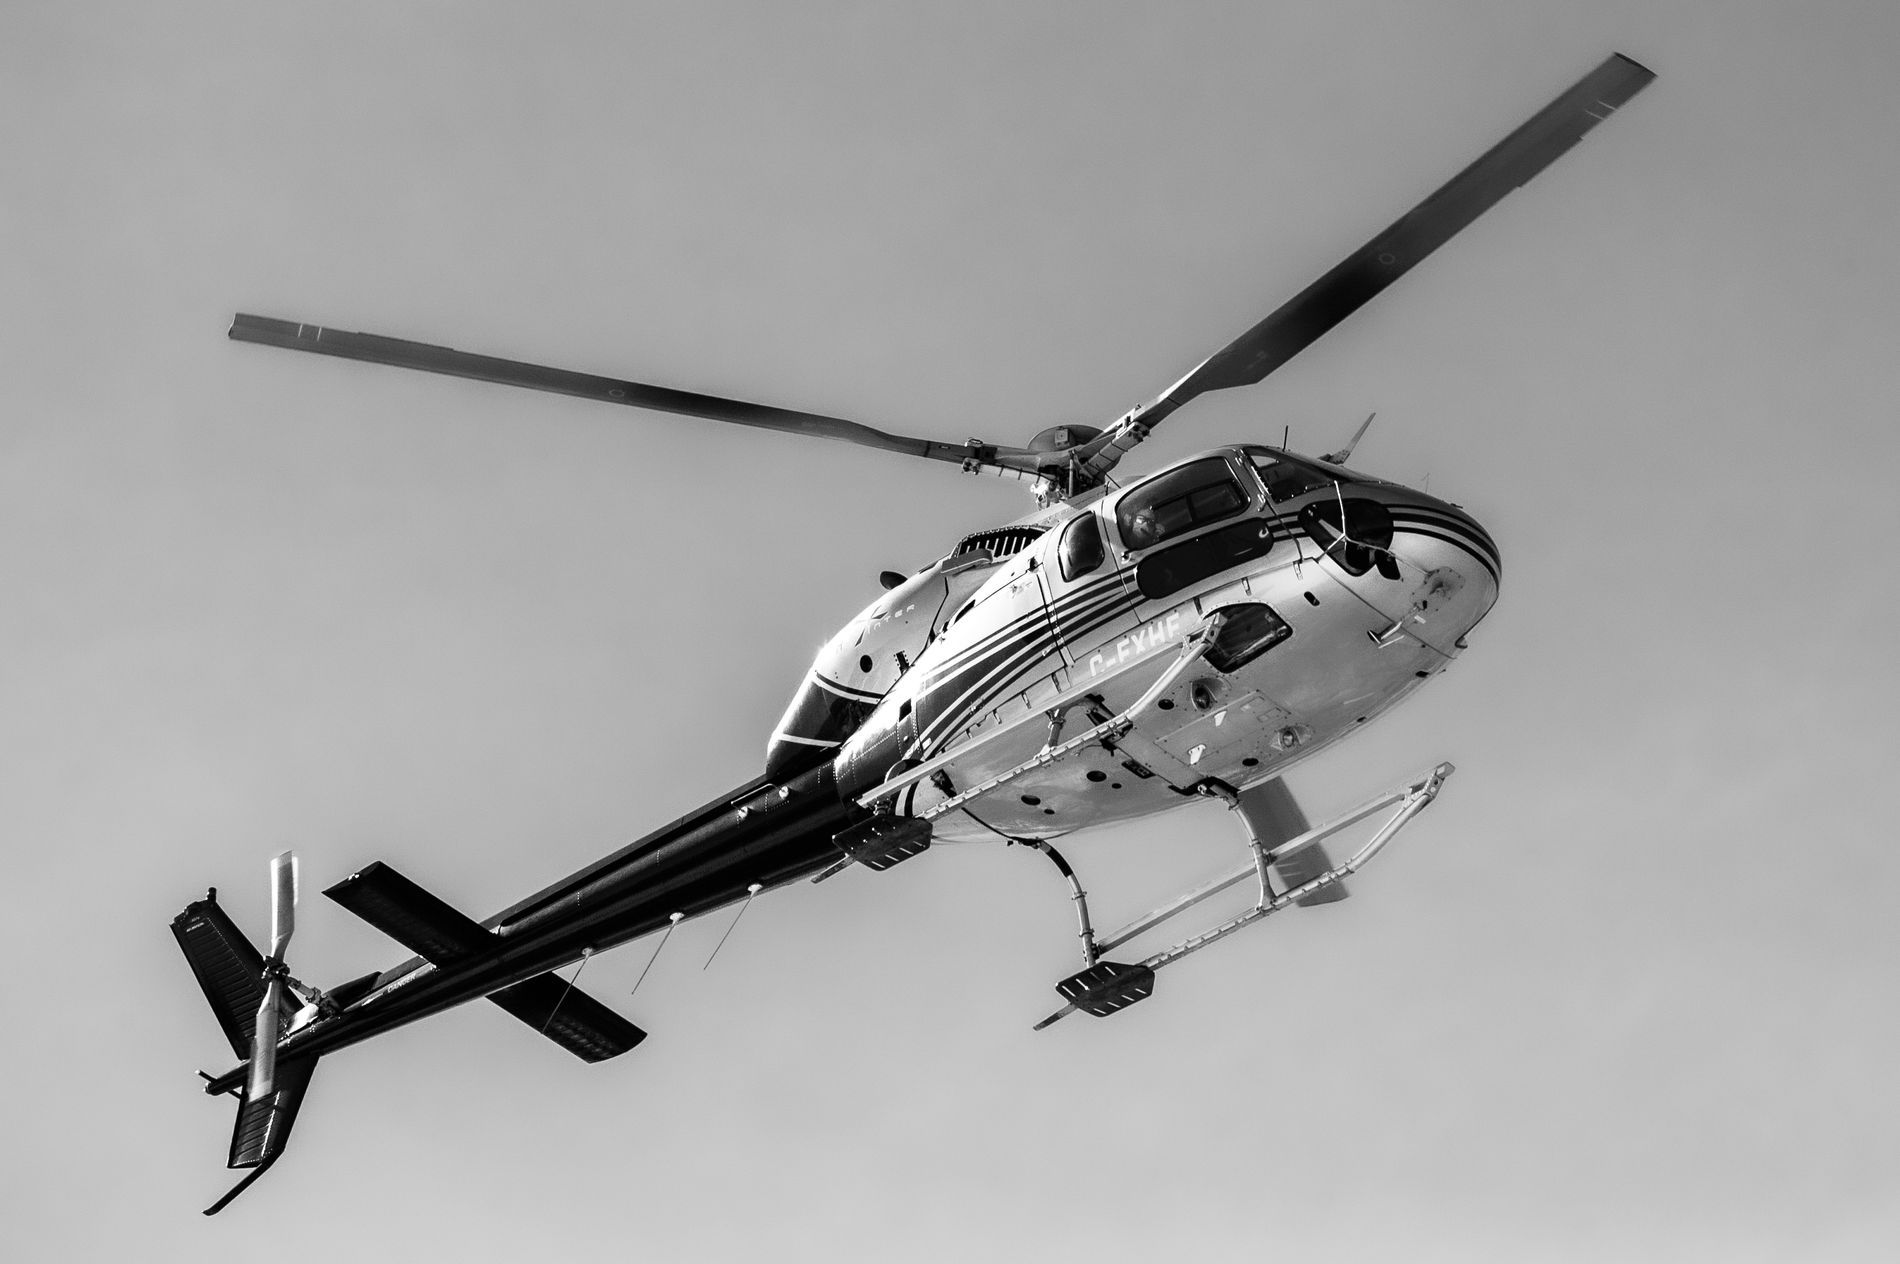
Helicopter in Flight
The image shows a black and white helicopter in flight. The helicopter’s undercarriage, including landing skids, is visible. The background is a smooth, cloudless sky.
It’s a landscape image captured from below and slightly to the side. It’s a low-angle front-side shot showing a flying helicopter in black and white. The scene evokes a dynamic and dramatic atmosphere.
Labels: Animal, Bird, Flying, Aircraft, Helicopter, Transportation, Vehicle, Person, Airplane, Airliner, Flight, Sky
Camera: NIKON CORPORATION NIKON D3
Lens: 300.0 mm f/4.0, AF-S Nikkor 300mm f/4D IF-ED
Aperture: F8
Exposure: 1/5000 sec
ISO: 640
Focal length: 300.0 mm